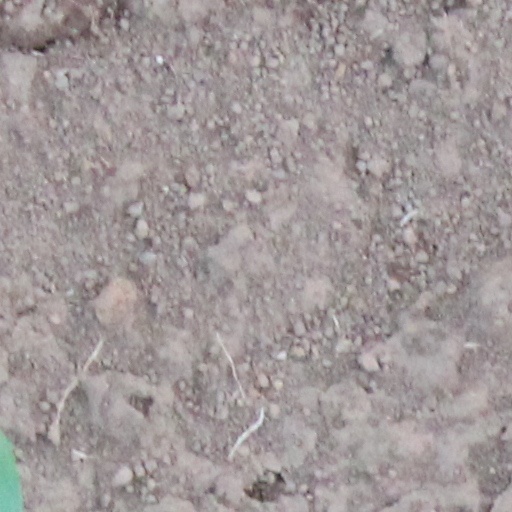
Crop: wheat